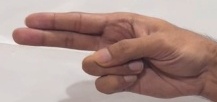
ASL sign: H